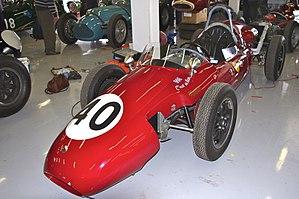
Giulio Cabianca, né le 19 février 1923 à Vérone et décédé le 15 juin 1961 à Modène, était un pilote automobile italien sur circuits automobiles, à bord de voitures de sport et de monoplaces.